Dasam Granth

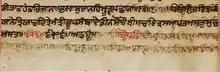
1700s Dasam Granth with Missing space after 324th Charitar

There are a plethora of writings attributed to Guru Gobind Singh that are not in the standardized Dasam Granth. These select writings are sometimes found in certain early manuscripts. These include but are not limited to: